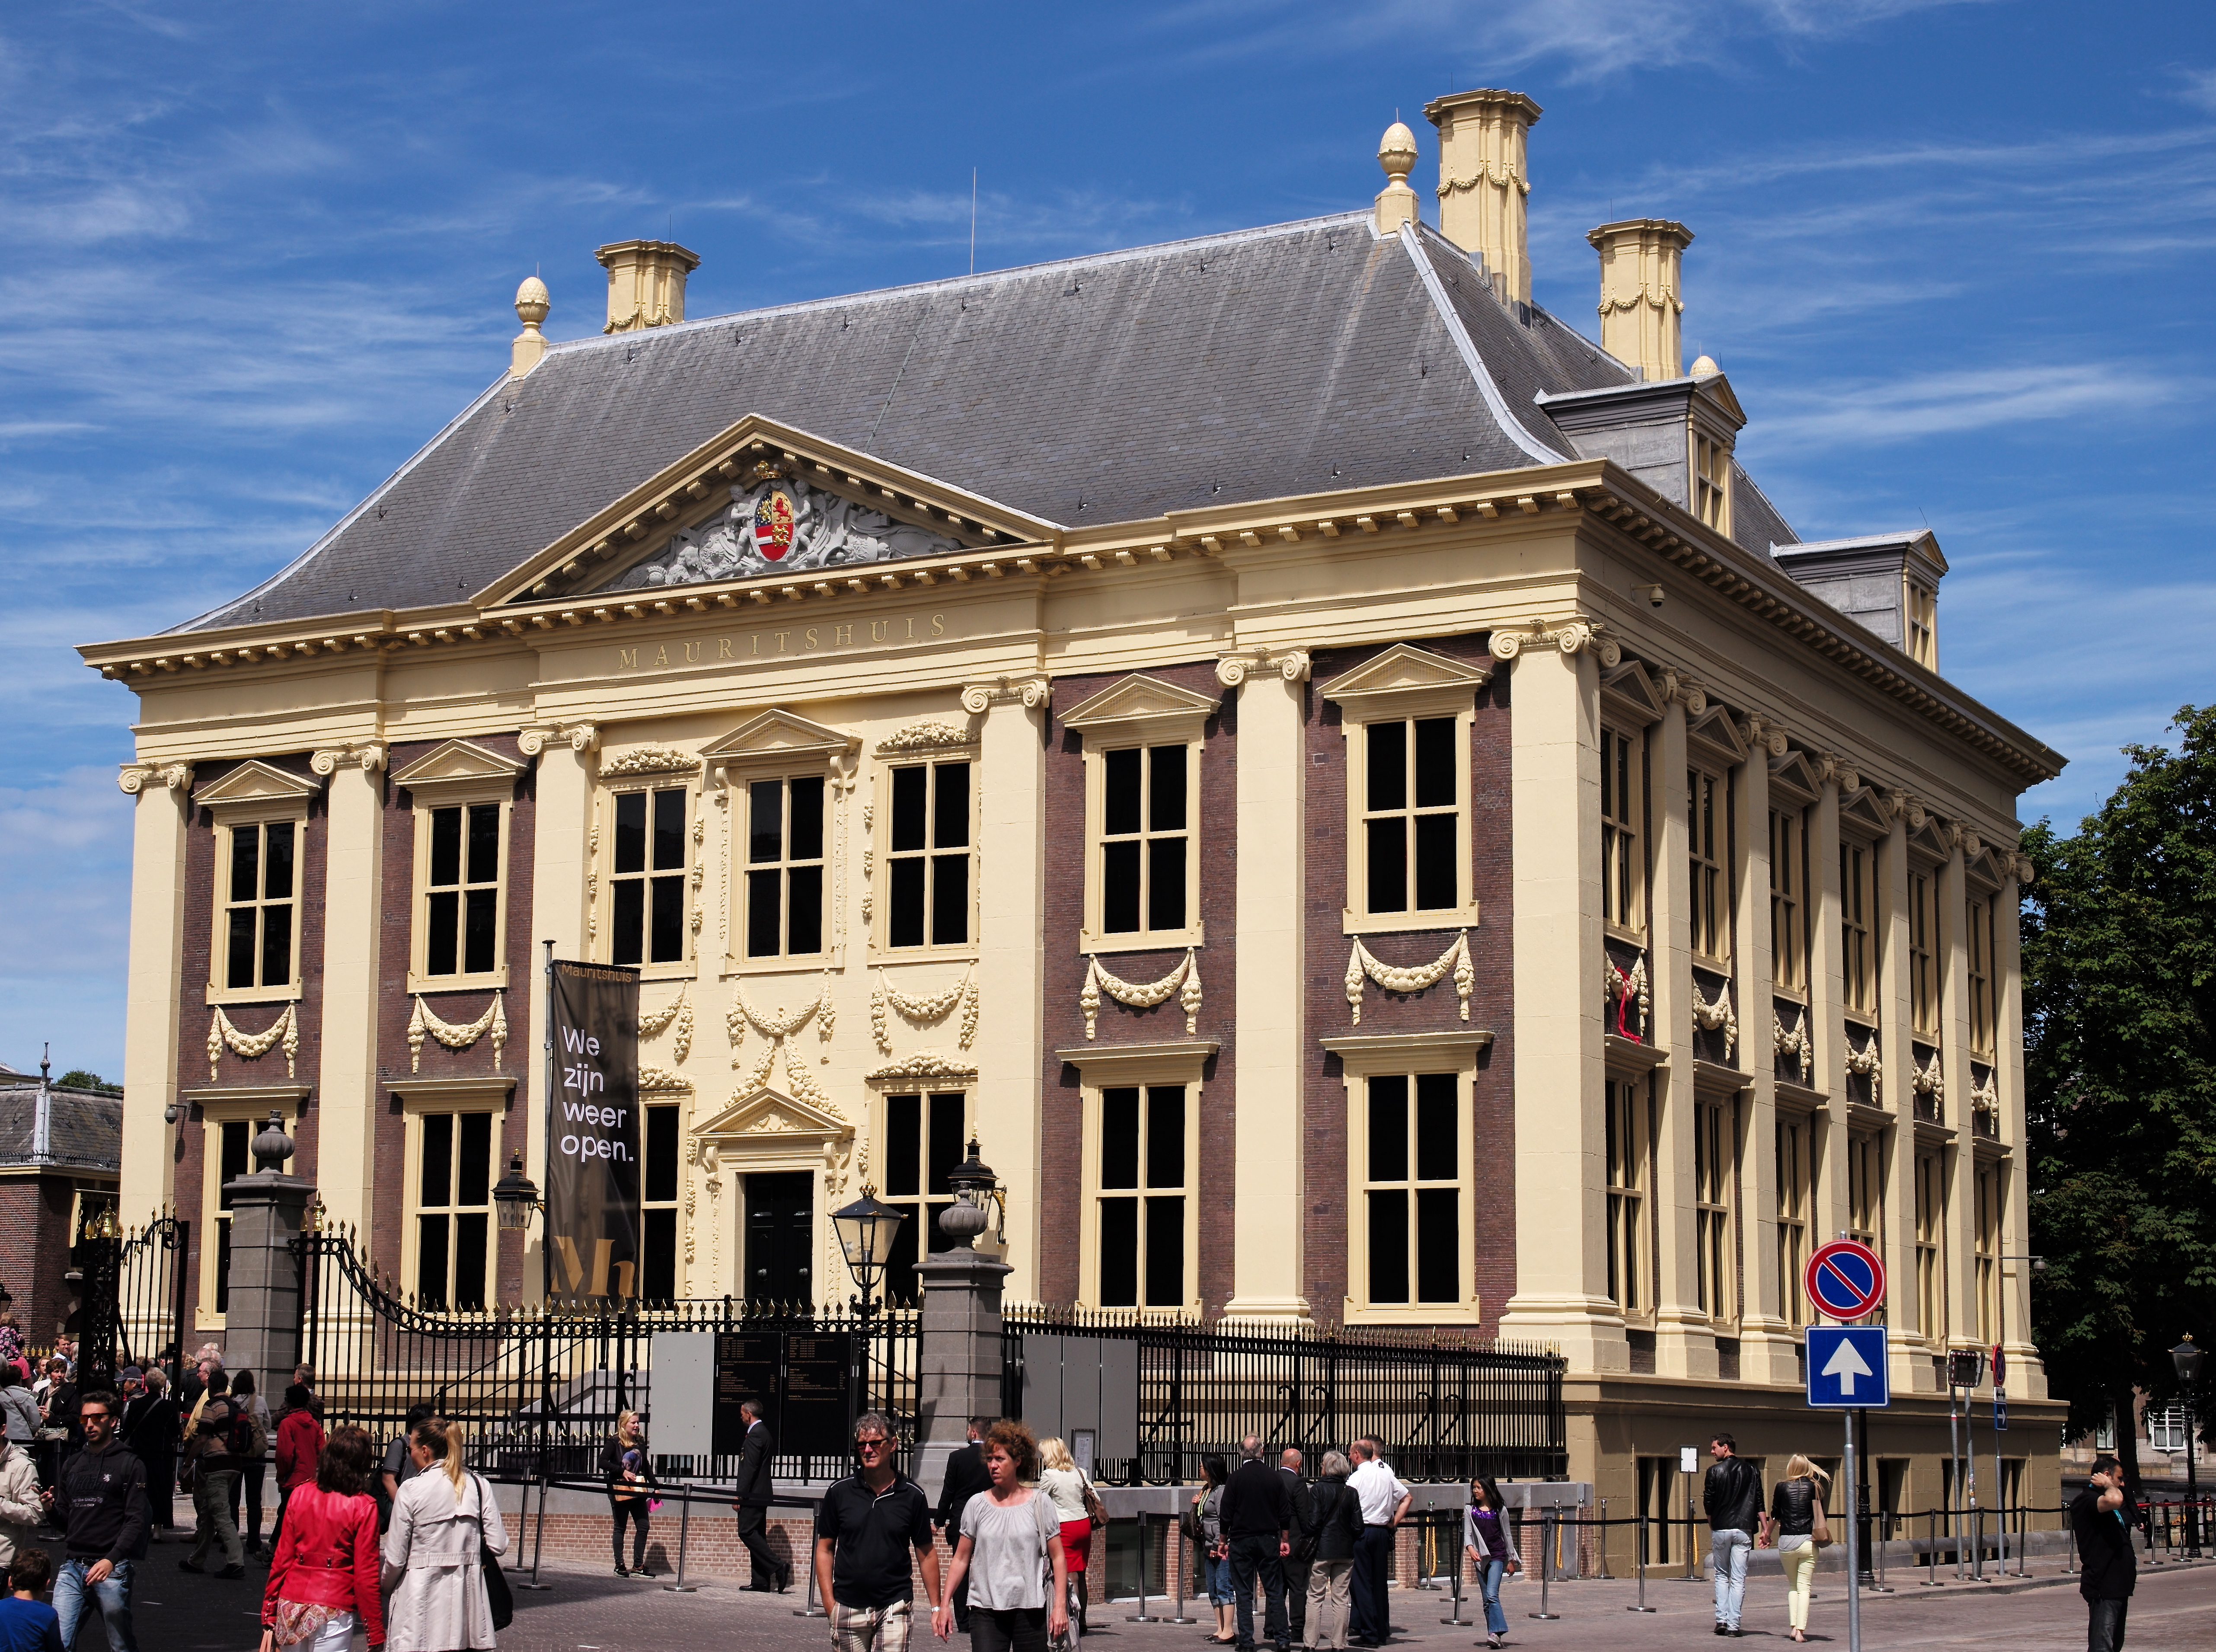
architecture, girl, town, building, palace, city, monument, downtown, travel, europe, golden, collection, museum, opera house, plaza, landmark, facade, earring, art, holland, hague, haag, netherlands, m, f14, dutch, 50, age, town square, heritage, paintings, tourist attraction, pearl, leica, 240, summilux, typ, 17thcentury, vermeer, renovation, rembrandt, fabritius, mauritshuis, reopened